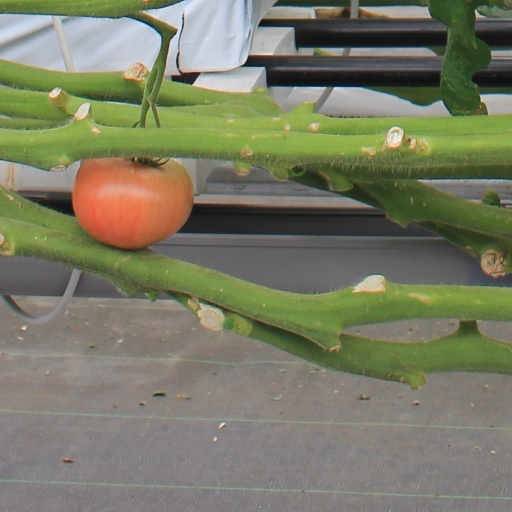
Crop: tomato